Derawan Islands

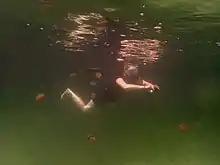
Snorkelling in the stingless jellyfish lake

Derawan Islands have at least two lakes containing stingless jellyfish, one in Kakaban Island and the other in Maratua Island with Haji Buang Pond. Kakaban is more famous than the second, which is also more difficult to access. The lake in Kakaban consists of millions of jellyfish, ranging from small to large ones, some, twice as big as an adult's palm. Indonesia has at least 7 lakes with stingless jellyfish. Some others are located in: Raja Ampat, West Papua, Togean Island, Central Sulawesi and one in Rote Island, East Nusa Tenggara.